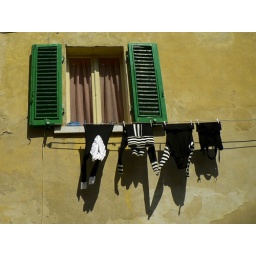
Laundry in black and white - Colle di Val d'Elsa